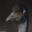
Label: bird